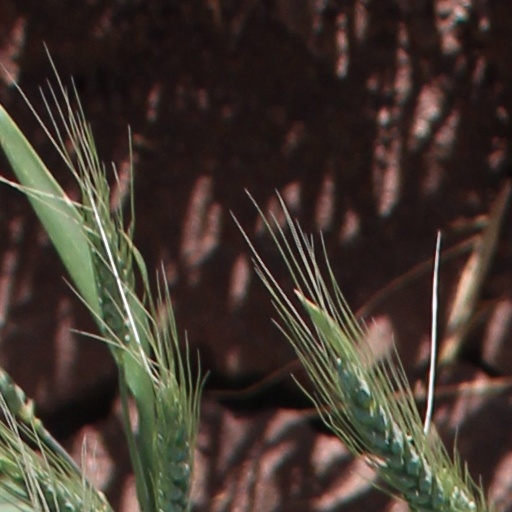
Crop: wheat